Cornish kilts and tartans

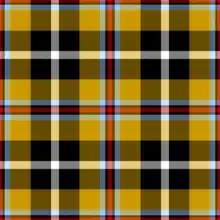
Cornwall's national tartan

Cornish kilts and tartans are thought to be a modern tradition started in the early to mid 20th century. The first modern kilt was plain black, and other patterns followed. It is documented that a garment known as a "bracca" (a reddish checkered tunic) was worn by Celtic people who inhabited the British Isles, the term indicating its appearance. The Welsh word "brech" means 'checkered' (compare the cognate Scottish Gaelic "breac", 'variegated, freckled'), and the word "bracca" is derived from the Welsh or Cornish word "brythen" which in English translates as 'striped' or 'checkered'.